Ant–fungus mutualism

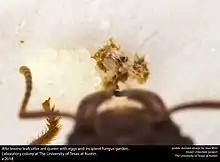
Until the first generation of the new colony is born and matures, the queen will have to cultivate the fungus herself. When a queen is establishing a new colony, she brings a fungal cultivar from her previous colony and lays her eggs around it. Once the eggs mature, she retires from cultivating and continues to lay as many as 20,000 eggs to establish the rest of the colony.

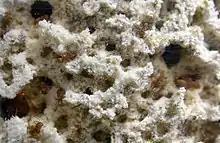
Atta, "higher attine" ants and their cultivar fungus

Fungus-growing ants actively propagate, nurture, and defend Lepiotaceae and other lineages of basidiomycete fungus. In return, the fungus provides nutrients for the ants, which may accumulate in specialized hyphal-tips known as "gongylidia". These growths are synthesized from plant substrates and are rich in lipids and carbohydrates. In some advanced genera the queen ant may take a pellet of the fungus with her when she leaves to start a new colony. There are three castes of female worker ants in Attini colonies which all participate in foraging plant matter to feed the fungal cultivar. The lowest caste, minor, is smallest in size but largest in number and is primarily responsible for maintaining the fungal cultivar for the rest of the colony. The symbiosis between basidiomycete fungi and attine ants involves the fungal pathogen, "Escovopsis", and an actinomycetes bacterial symbiont, "Pseudonocardia". This indicates that the evolutionary relationship is not restricted between fungus and ants but incorporates a community of symbionts.